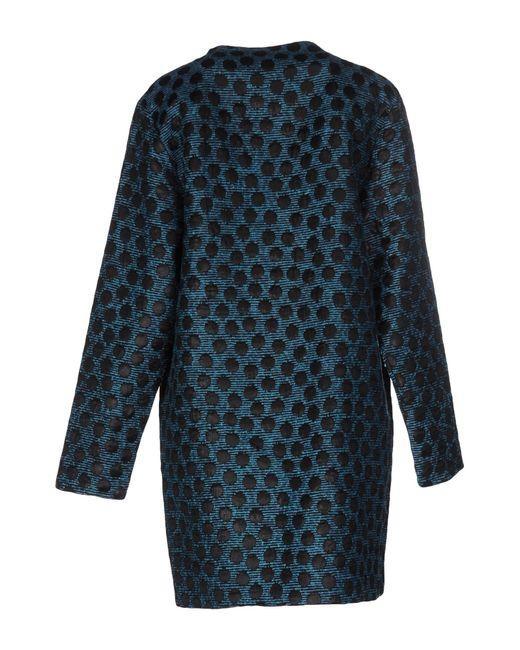
Grün und schwarz bedruckter Midi mit vollem Ärmel für Damen